Conseslus Kipruto

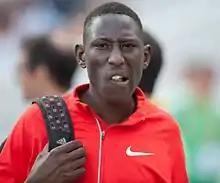
Kipruto preparing to race in 2012

At the start of 2012 he entered two high-profile cross country races, winning the Lotto Cross Cup de Hannut and placing second at the Cross de San Sebastián. He moved up to the 3000 m distance in the steeplechase and placed second at the Kawasaki Super Meet in Japan before running 8:08.92 minutes for fifth in his IAAF Diamond League debut in Doha. He beat Kirui to the Kenyan junior title and his teammate helped pace him at the 2012 World Junior Championships in Athletics, where Kipruto won Kenya's 13th straight title in the event and ranked fourth on the all-time junior lists with a run of 8:06.10 minutes (also a championship record). He had his first big senior win soon after, beating Paul Kipsiele Koech at the Herculis 2012 Diamond League meet in a personal best of 8:03.49 minutes. He ranked sixth in the world that year. He also was runner-up at the Memorial van Damme and had a 3000 metres flat best of 7:44.09 minutes at the Rieti Meeting.